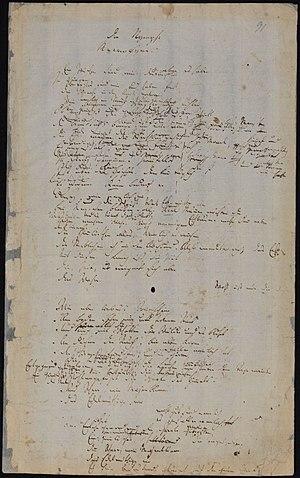
Friedrich Hölderlin [ˈfʁiː.dʁɪç ˈhœl.dɐ.lɪn] est un poète et philosophe de la période classico-romantique en Allemagne, qui s'enracine dans la seconde moitié du XVIIIᵉ siècle et se poursuit au XIXᵉ siècle « romantique ».